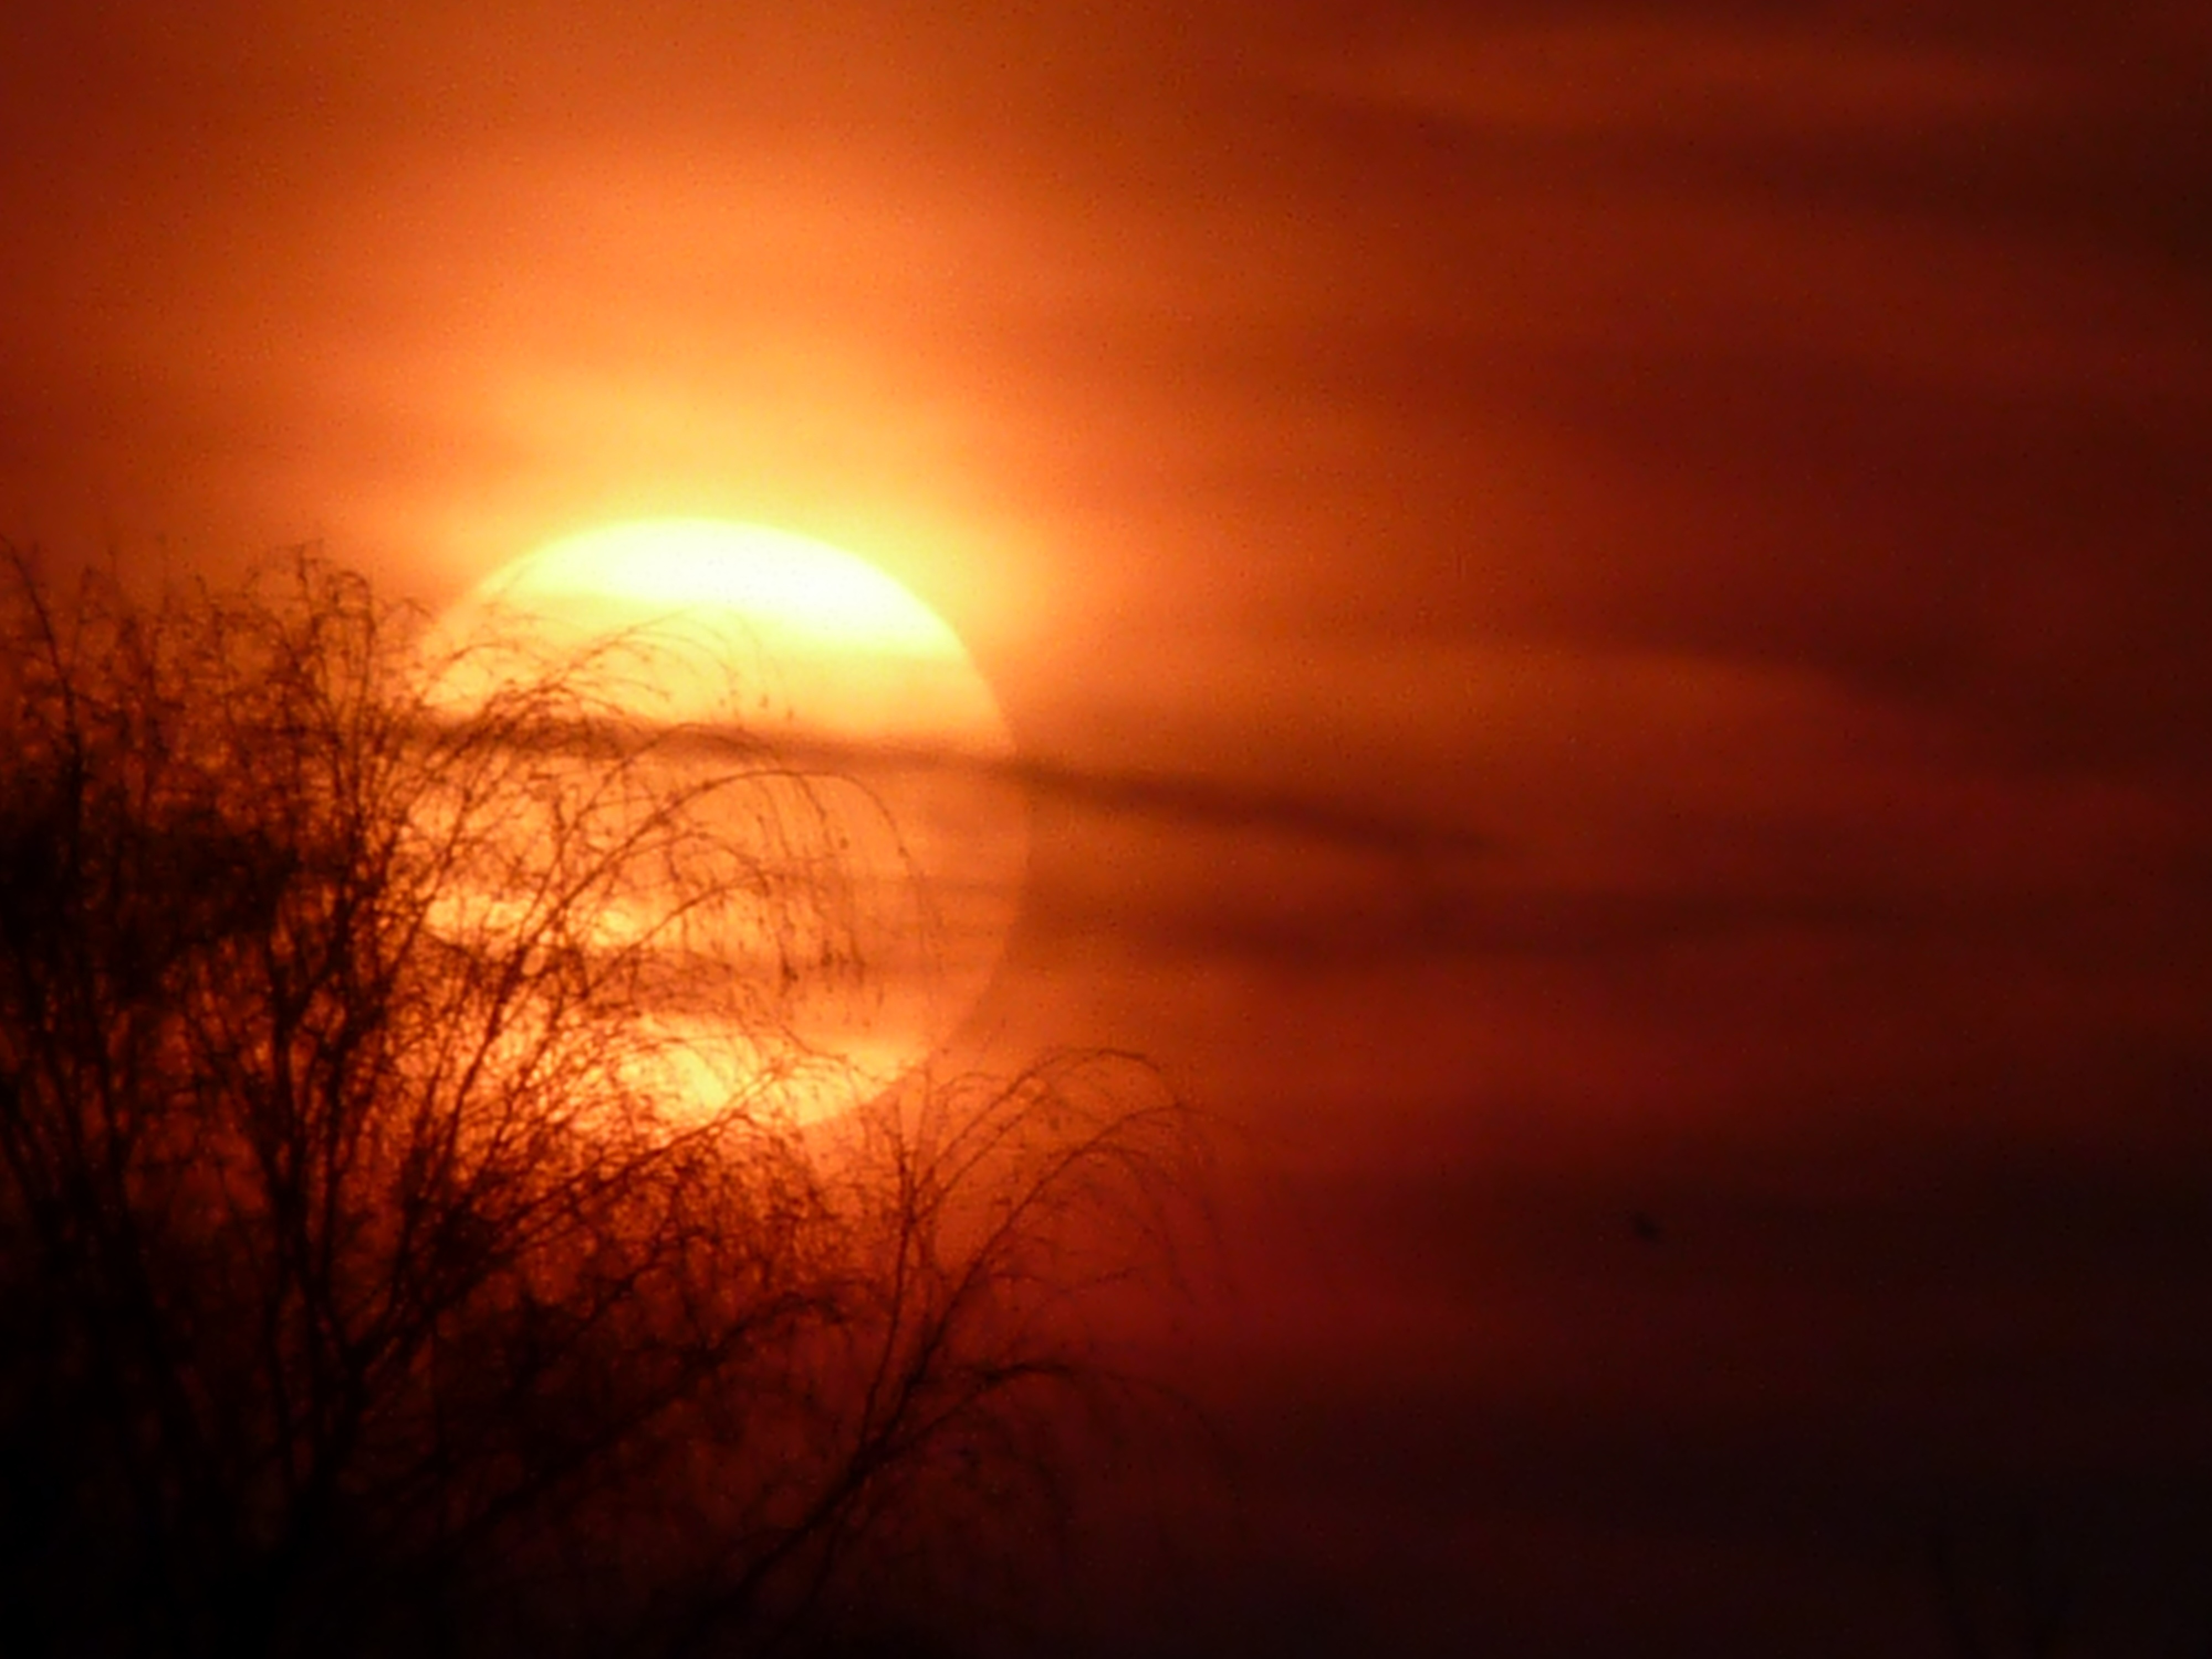
light, cloud, sky, sun, sunrise, sunset, sunlight, morning, dawn, atmosphere, dusk, evening, darkness, afterglow, astronomical object, zelhem, atmospheric phenomenon, red sky at morning